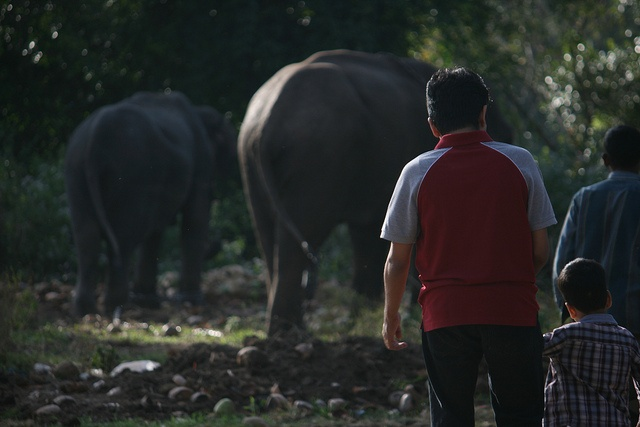
The family are watching the two elephants walk
Three people are watching the two elephants.
a couple of elephants are standing near some people
A group of people that are looking at elephants.
The people are looking at the elephants walking away.